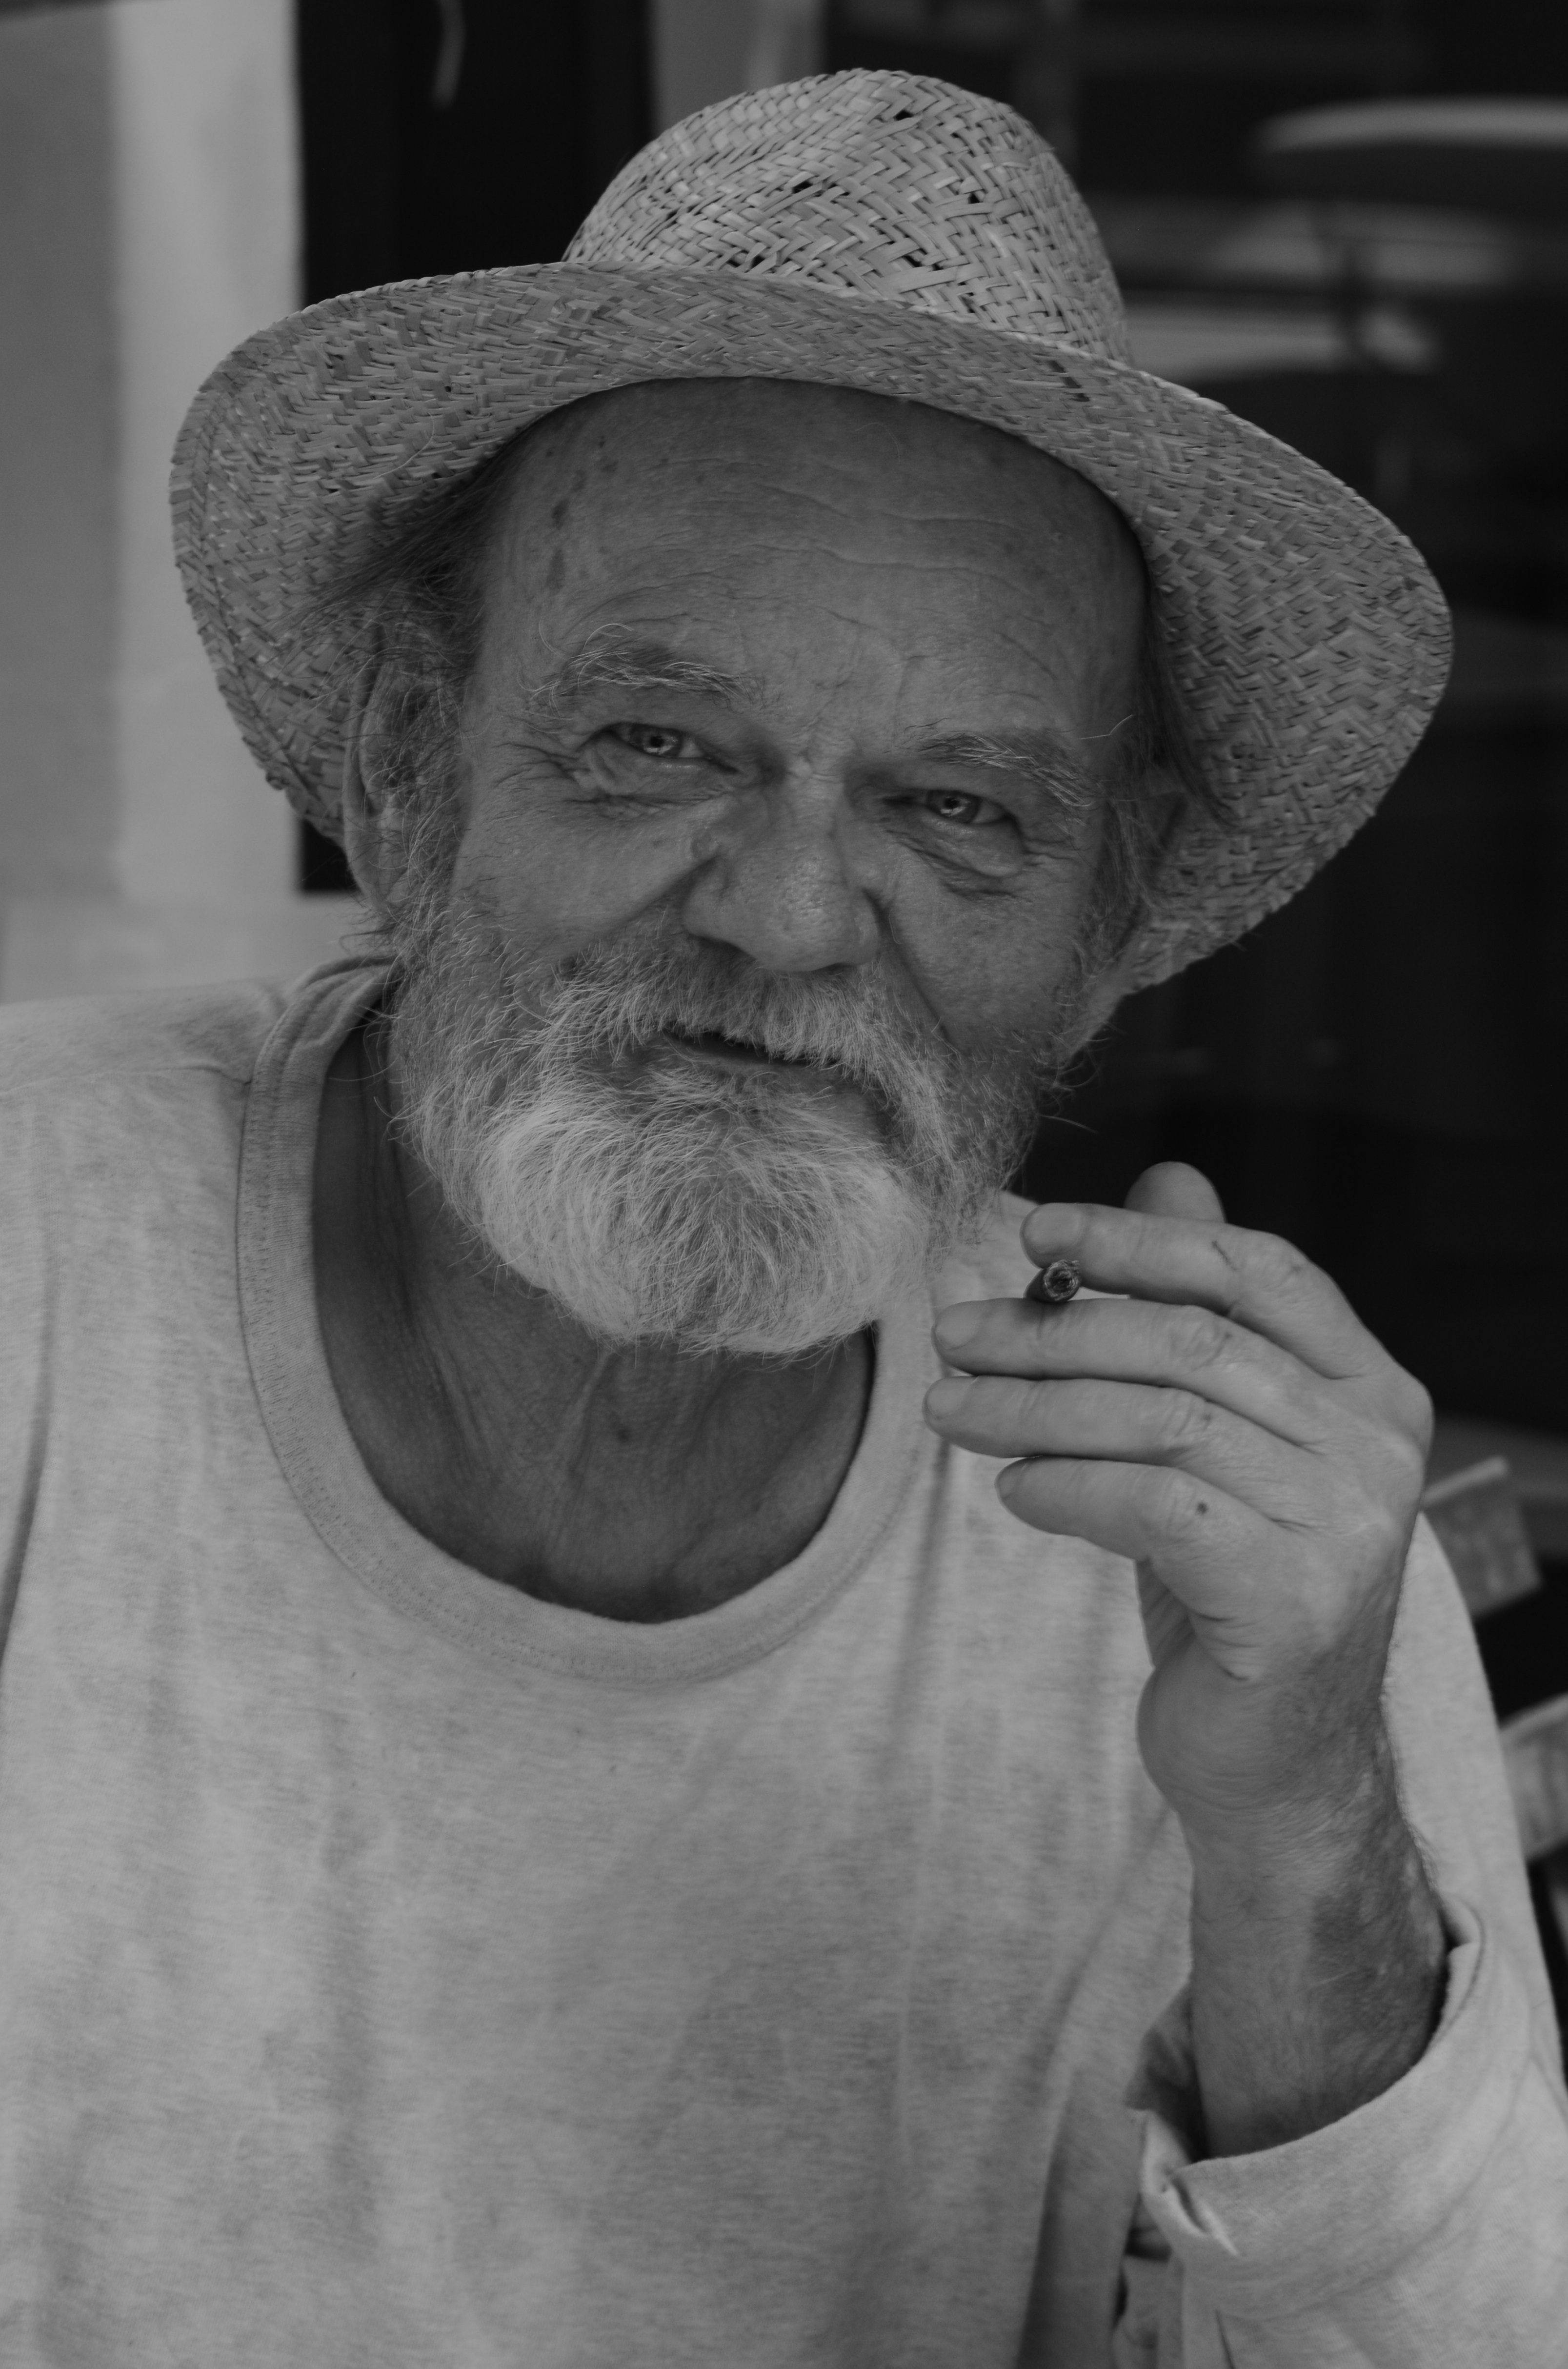
man, person, black and white, people, hair, white, photography, male, portrait, hat, black, monochrome, hairstyle, beard, old man, glasses, head, photograph, moustache, cigar, monochrome photography, facial hair